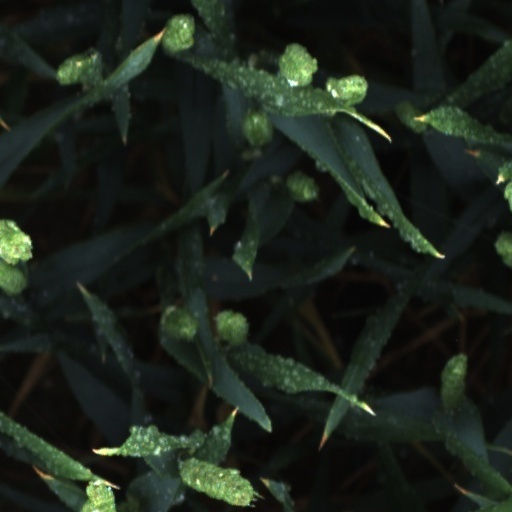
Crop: wheat